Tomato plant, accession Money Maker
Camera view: bottom (45 deg); turntable rotation: 300 degrees
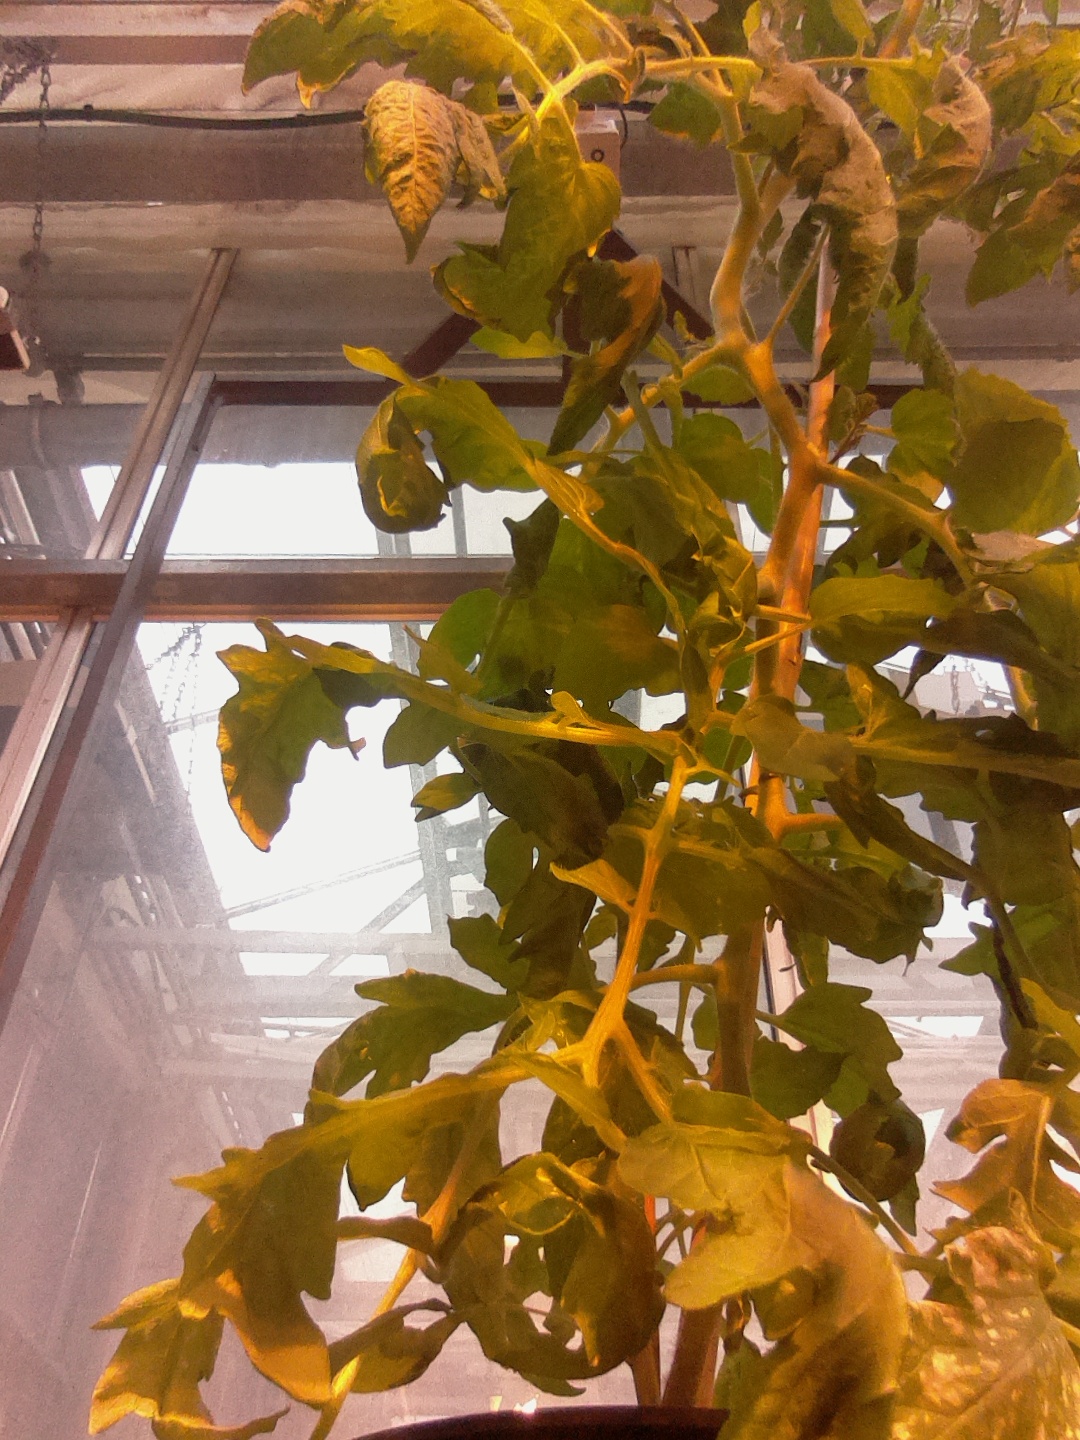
BBCH growth stage 68: Full flowering, 80%-90% of flowers open, more petals falling